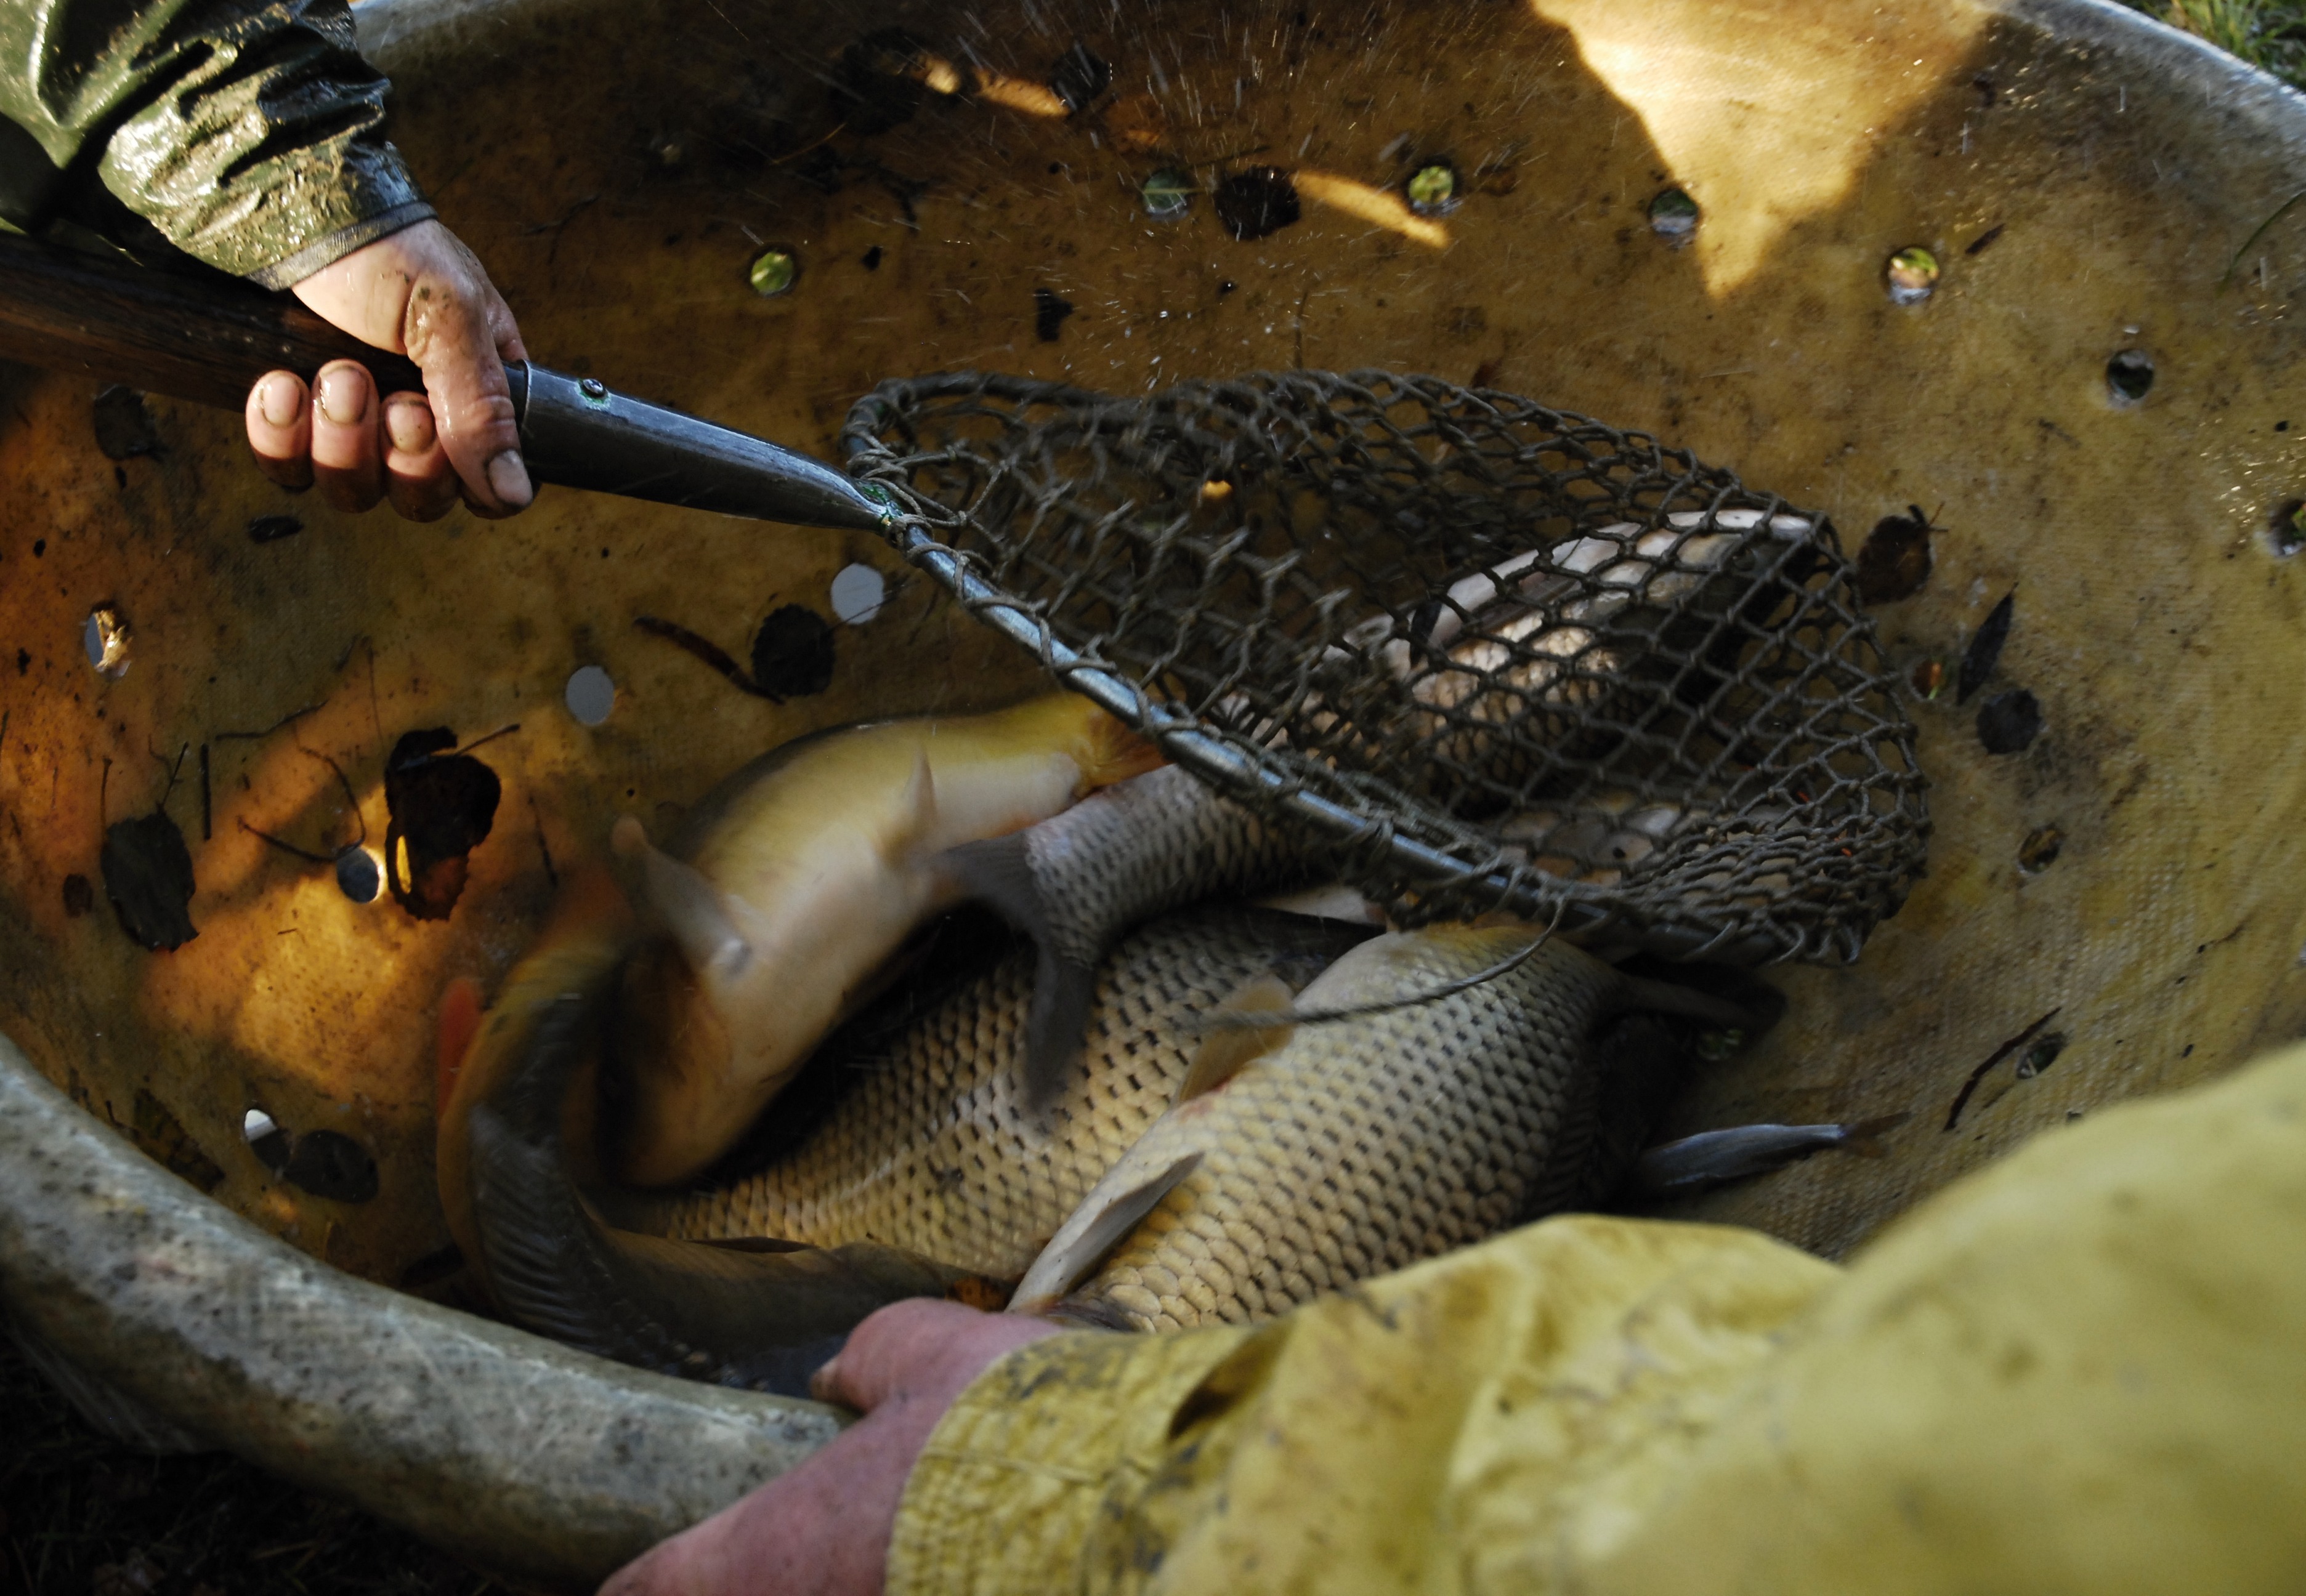
wildlife, biology, reptile, fish, fauna, hands, snake, vertebrate, harvesting, serpent, south bohemia, vat, ledenice, raba, boa constrictor, marine biology, boas, keser